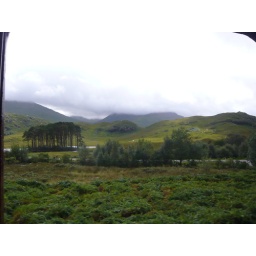
Group of trees in front of a cloud covered hill in the Scottish Highlands.